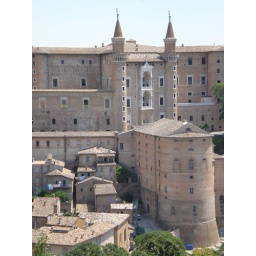
The horses would enter in the lower circular building and carry their riders to the top.